Cultural tourism in Egypt

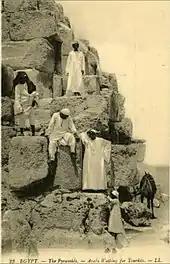
Arabs waiting for tourists

Egypt's cultural tourism trade has fluctuated since the 19th century, increasing in popularity alongside the rise of Egyptology as an academic and amateur pursuit. Successive Egyptian governments have placed great emphasis on the value of cultural tourism, "confident that no other countries could actually compete in this area".